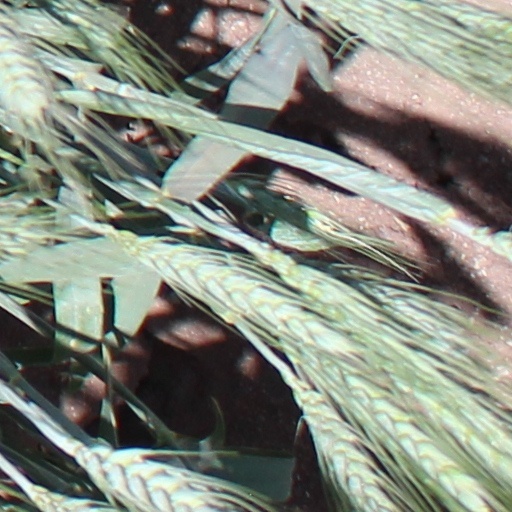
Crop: wheat